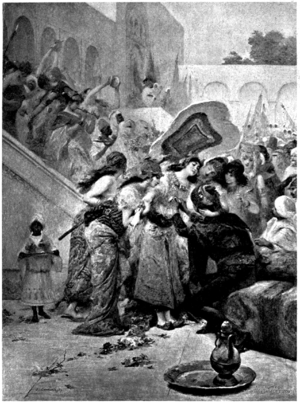
Les Mille et Une Nuits, en orthographe rectifiée Les Mille-et-une Nuits, est un recueil anonyme de contes populaires d'origine arabe mais aussi persane et indienne écrit en langue arabe. Il est constitué de nombreux contes enchâssés et de personnages mis en miroir les uns par rapport aux autres.